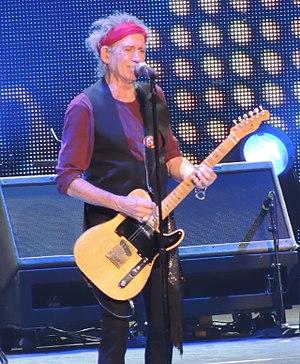
Le Crossroads Guitar Festival est un festival de musique créé en 1999 par Eric Clapton, à forte influence rock. Ce dernier choisit les musiciens qui se produisent sur scène ; Clapton déclare qu'ils font partie des meilleurs et qu'ils ont gagné son respect.